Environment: real
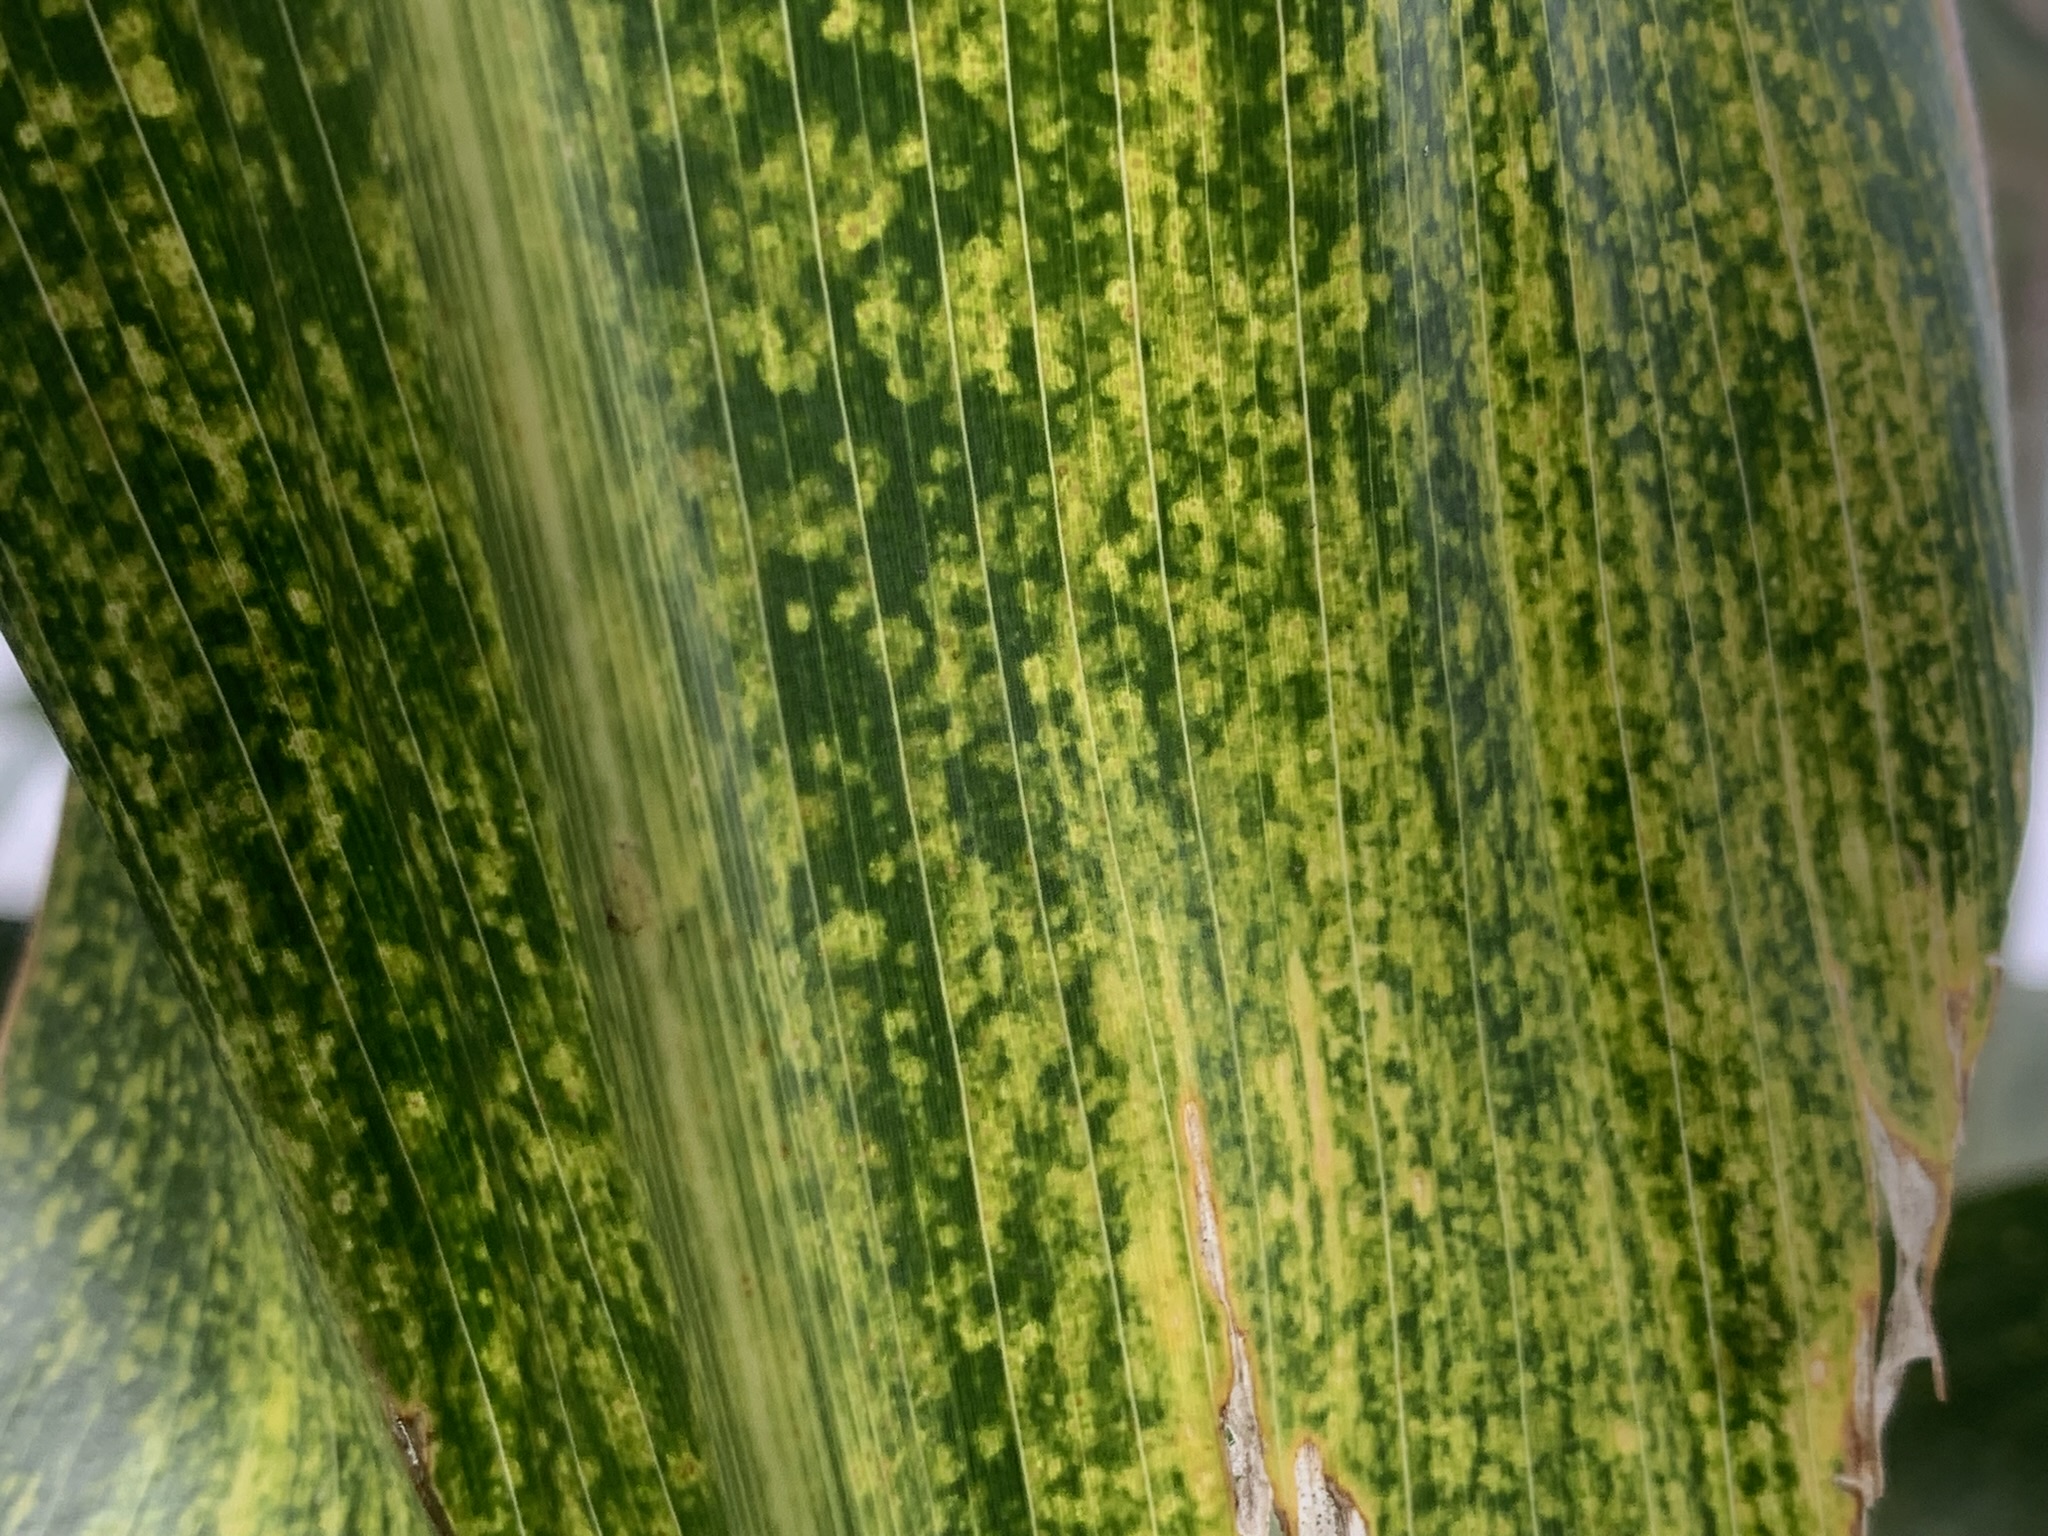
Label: lethal_necrosis